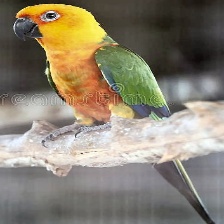
Species: JANDAYA PARAKEET
Scientific name: ARATINGA JANDAYA